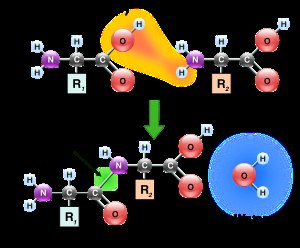
Aminosyre / Reaktioner / Dannelse af peptidbinding
Kondensationen af to aminosyrer ved dannelsen af en peptidbinding.
I kemi er en aminosyre ethvert molekyle, som indeholder både en aminogruppe og carboxylsyregruppe.